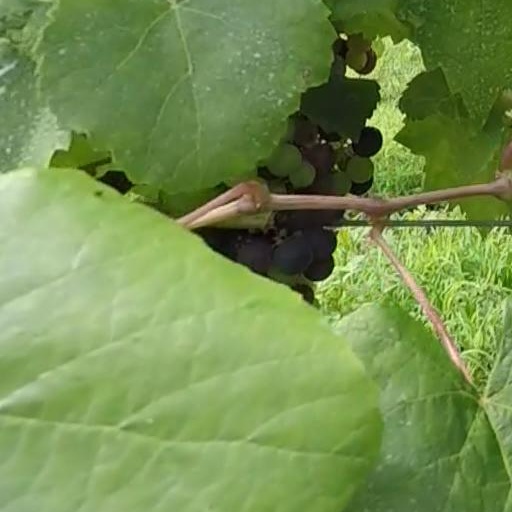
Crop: grape